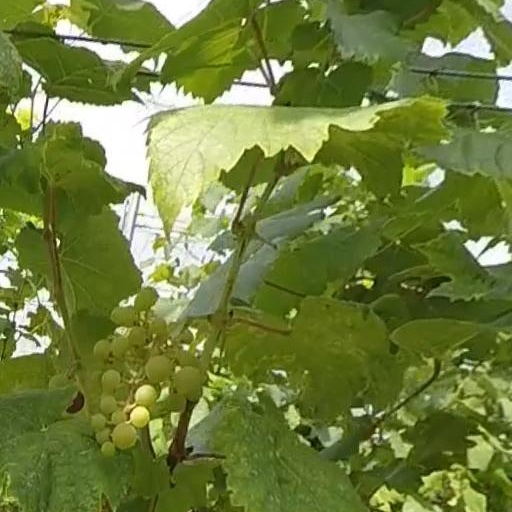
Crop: grape